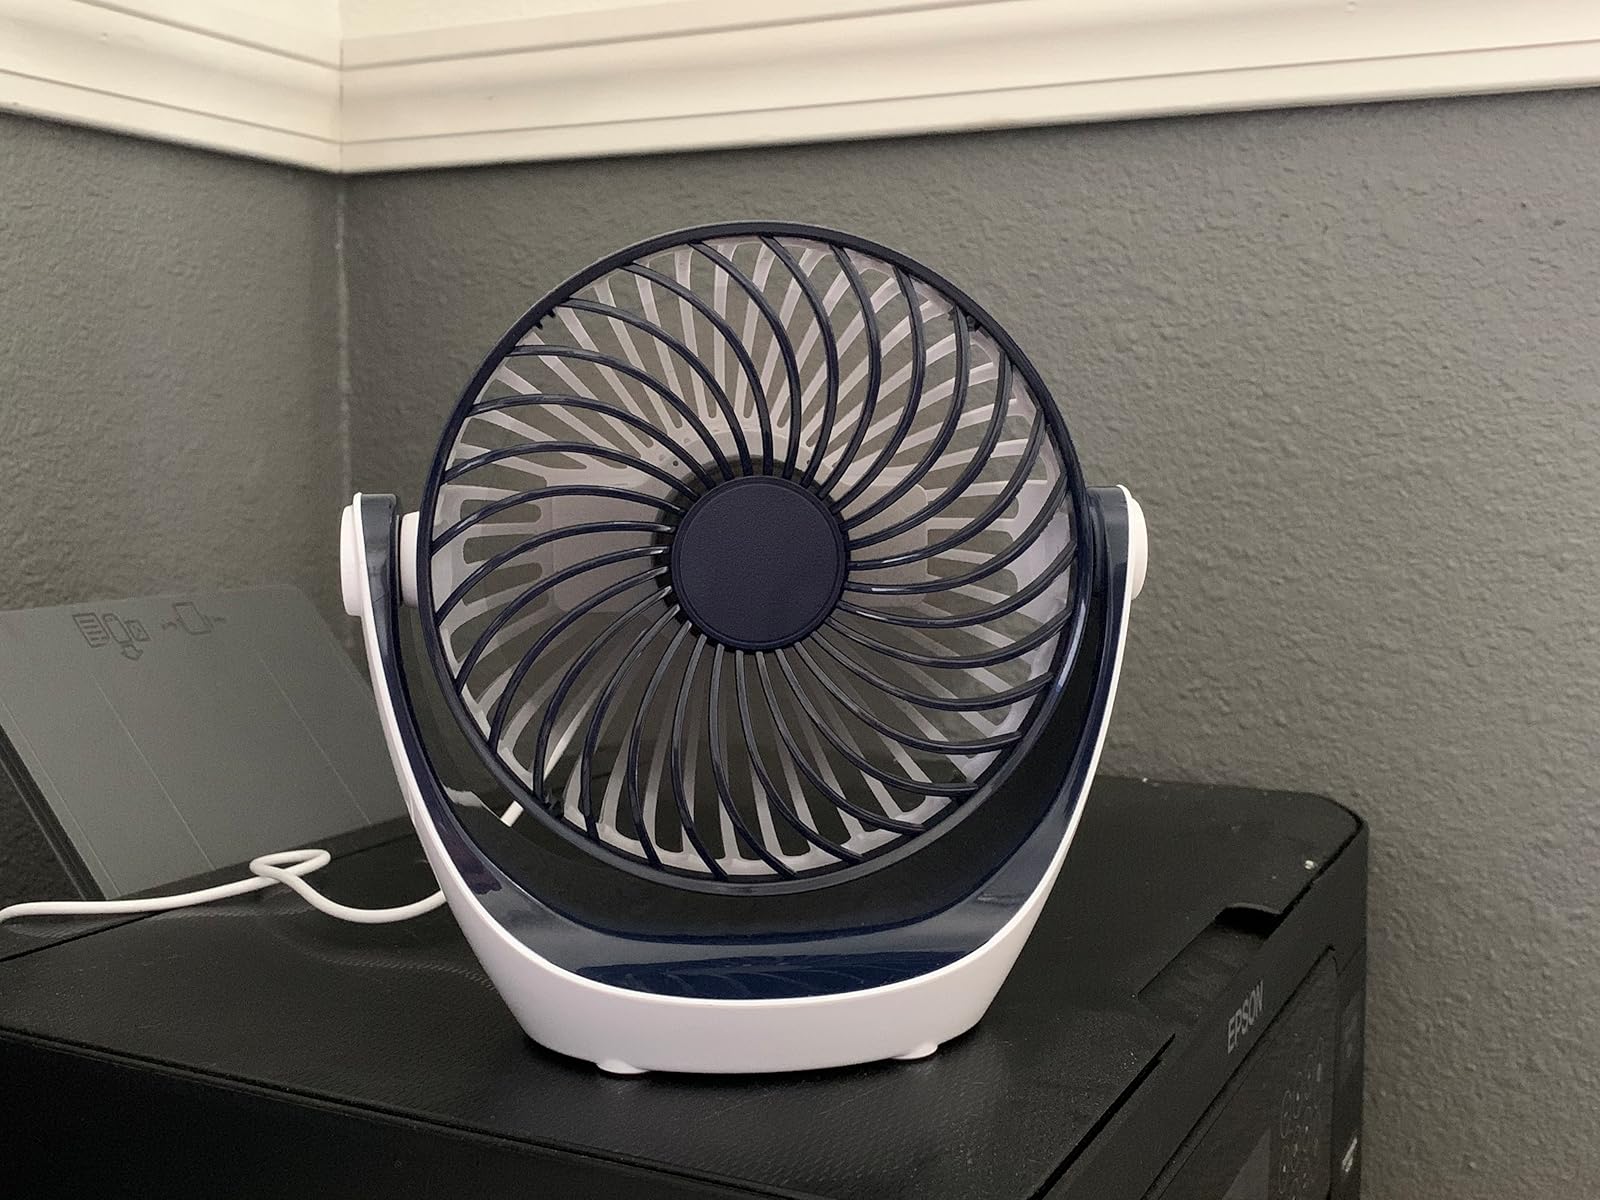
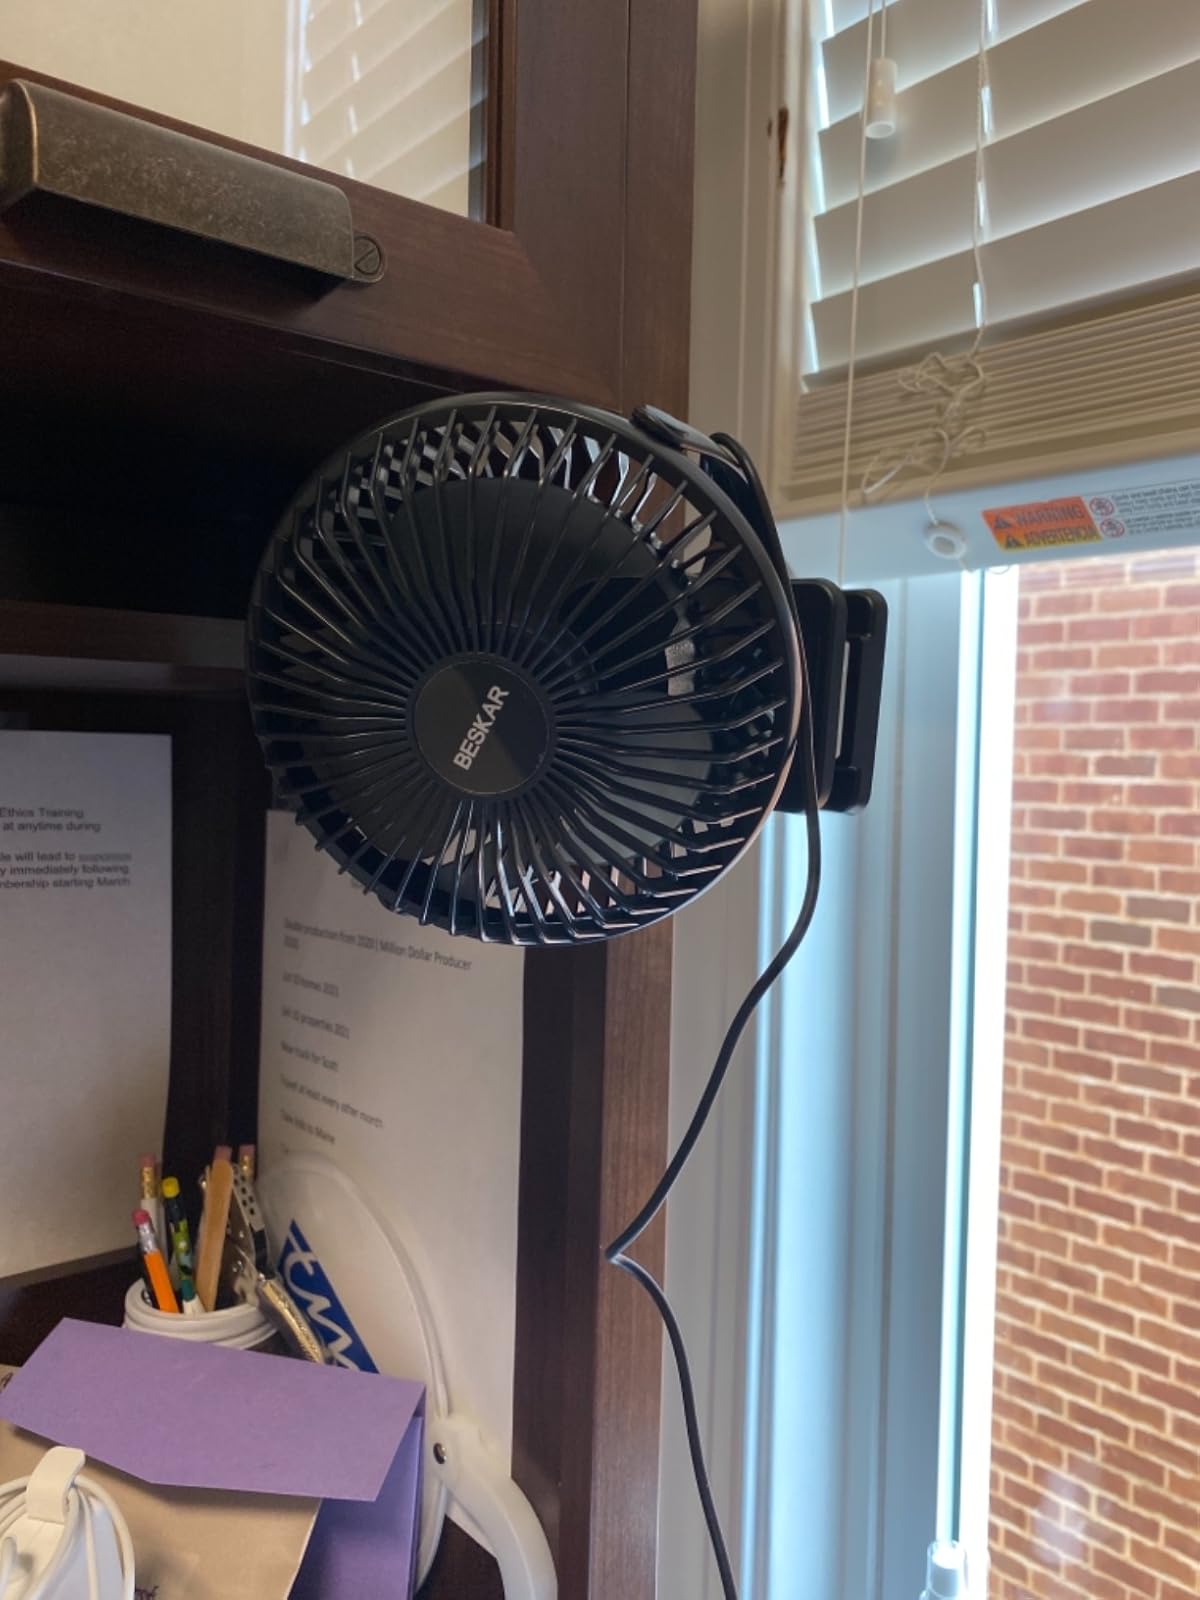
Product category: fan
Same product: no